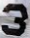
Number: 3